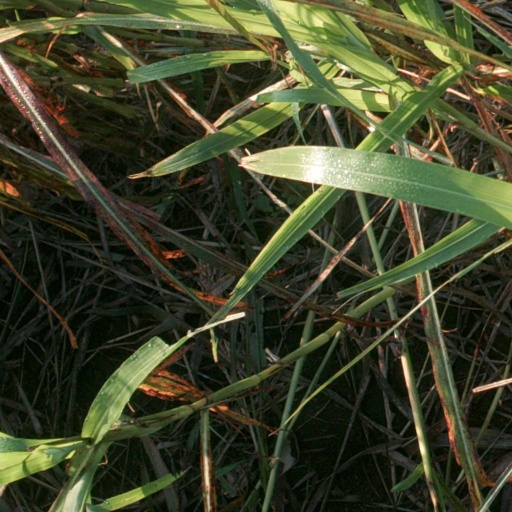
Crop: sorghum